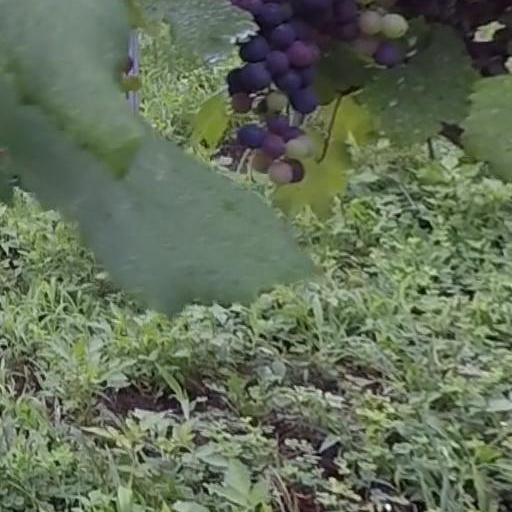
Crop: grape